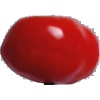
Label: Tomato 2